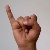
The image shows a hand gesture representing the letter 'I' in Indian Sign Language.